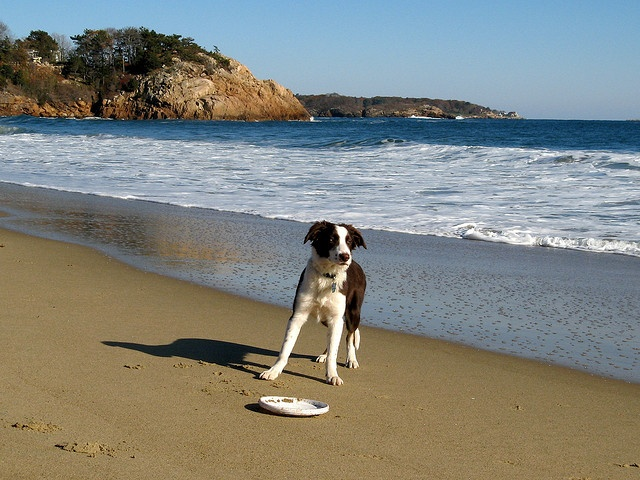
A brown and white dog standing next to a white frisbee.
there is a dog standing on the beach playing with a frisbee
a dog stands in front of a Frisbee on the beach in front of some calm waves
Dog playing frisbee on the beach with ocean in background
A dog standing on a beach by a frisbee.